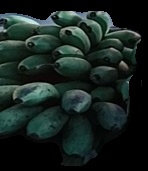
Variety: rasbale
Grade: grade2